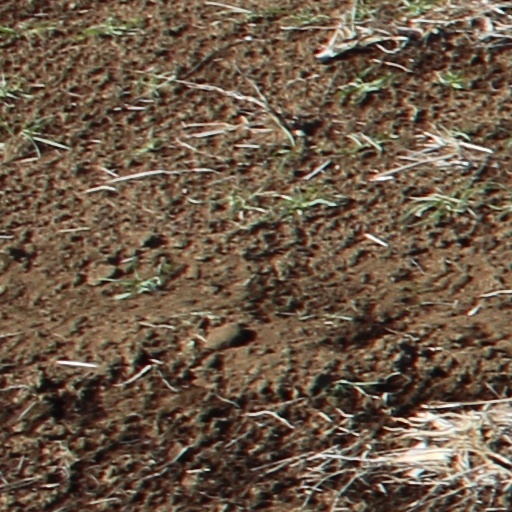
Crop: wheat